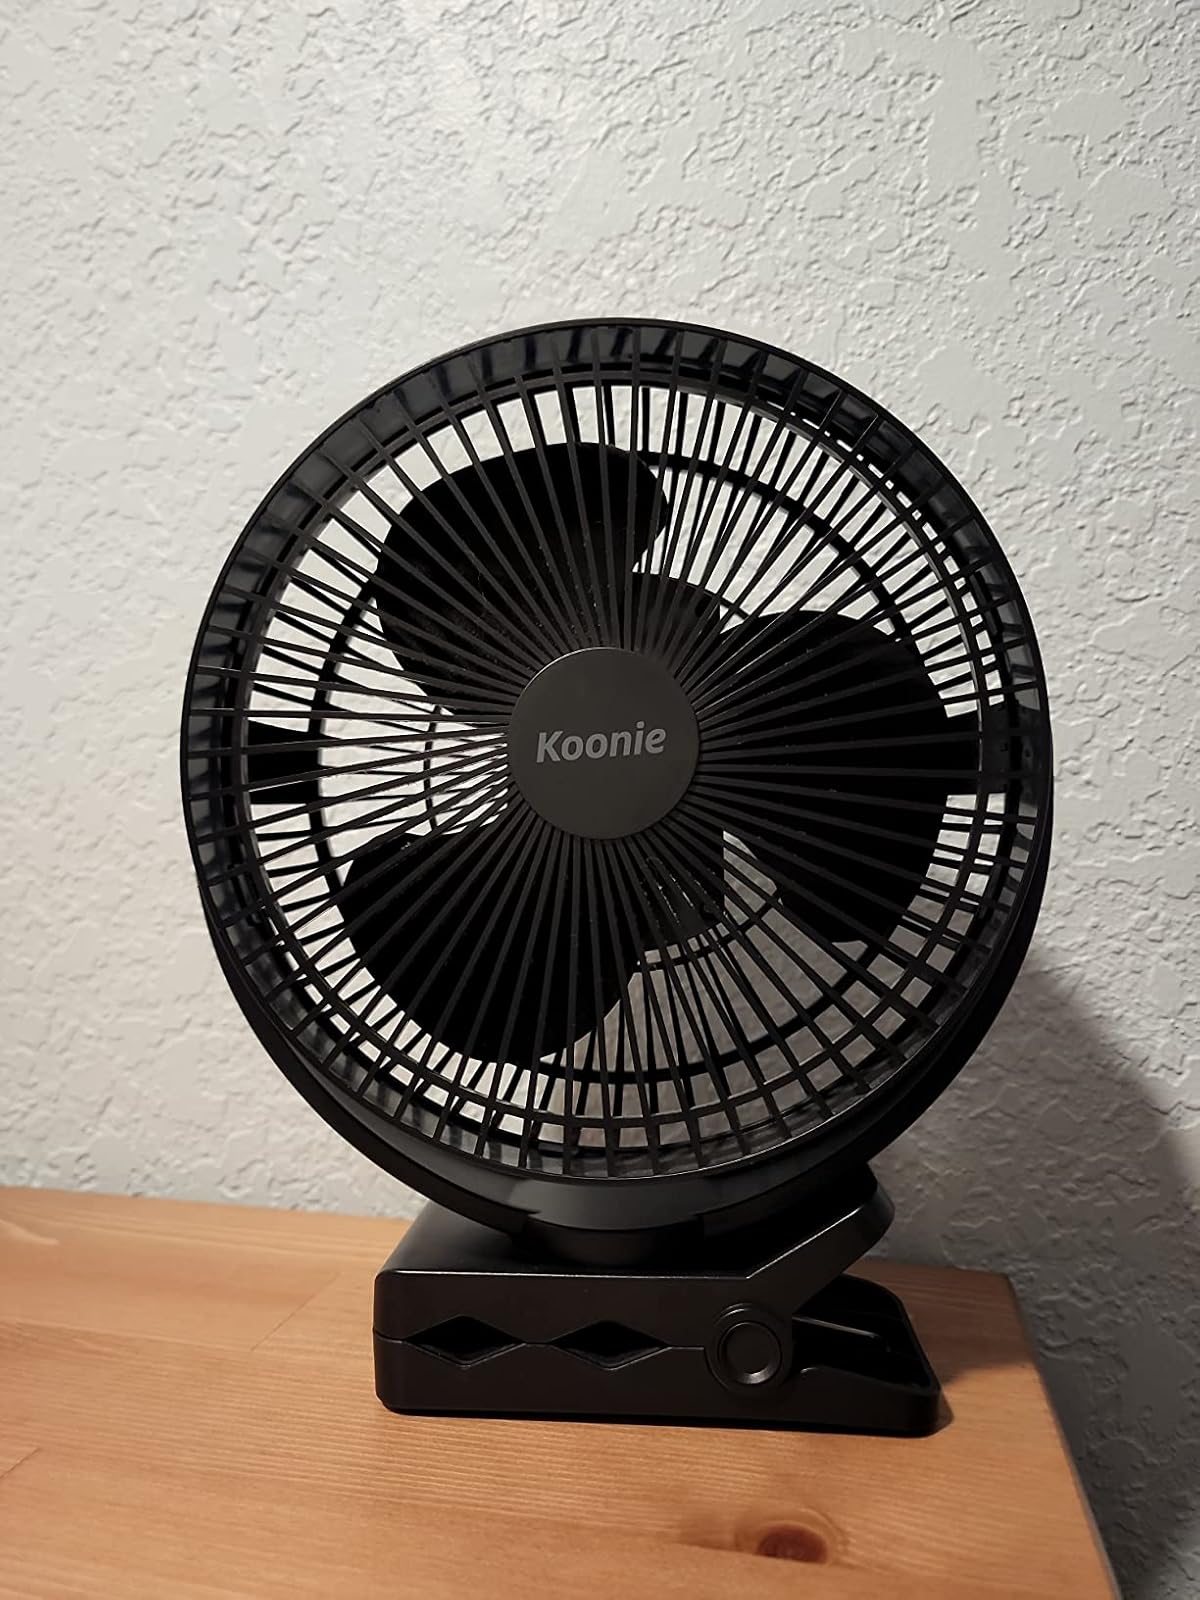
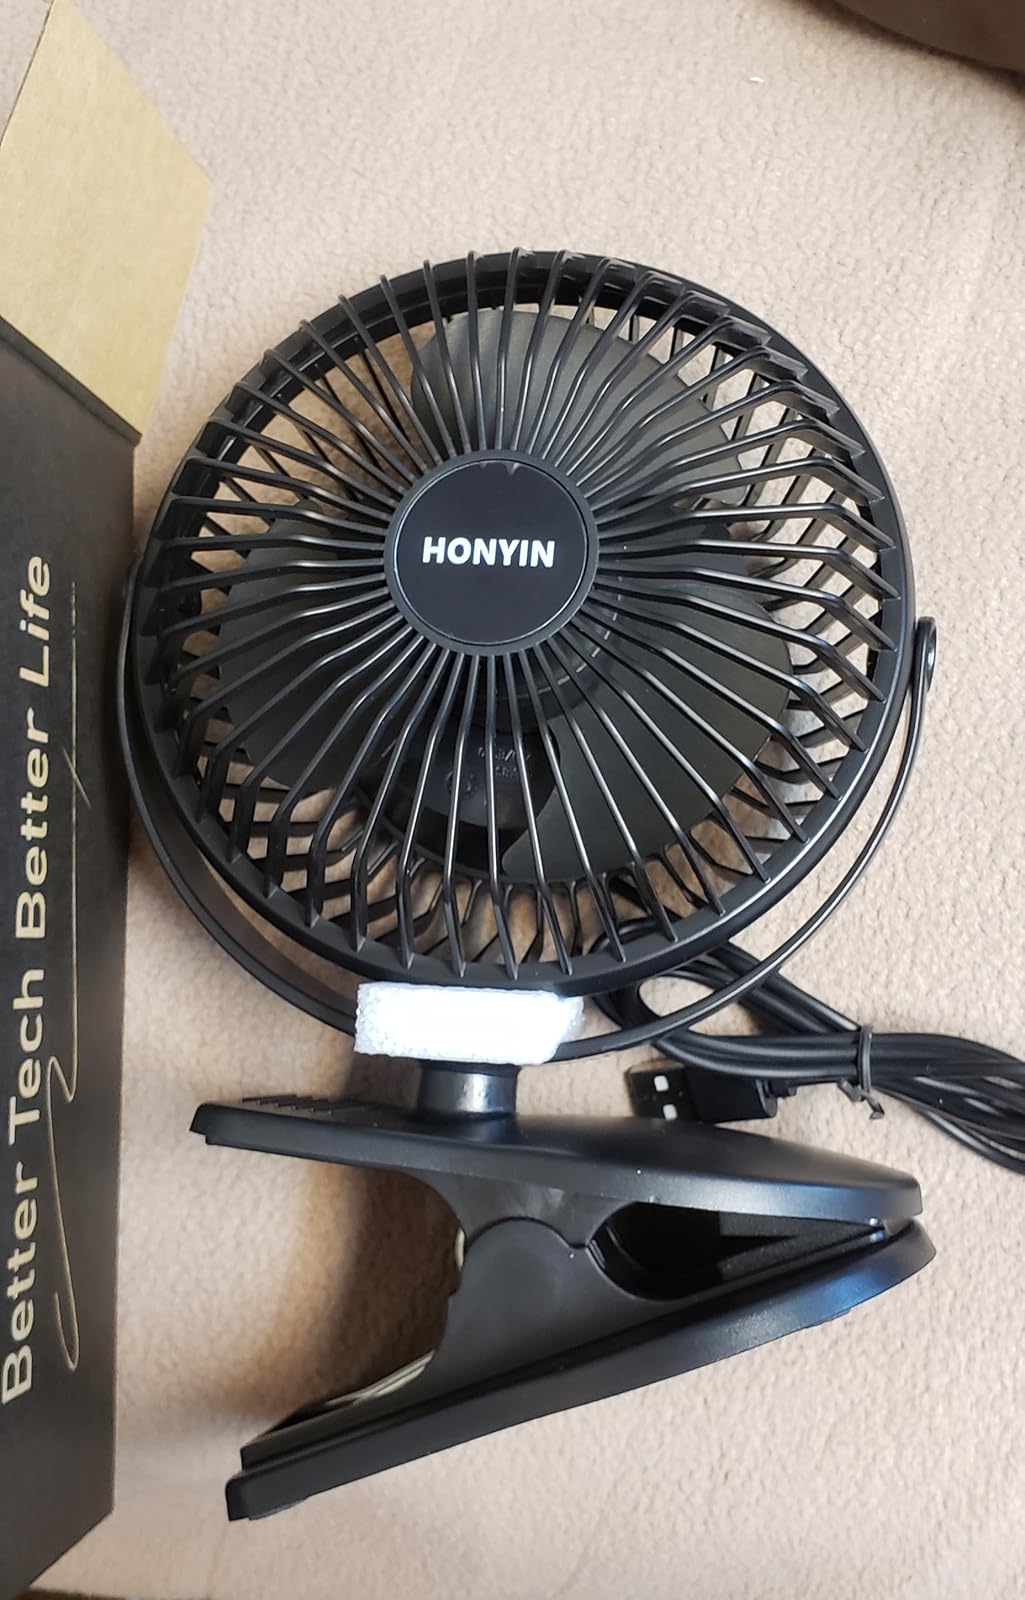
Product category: fan
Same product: no